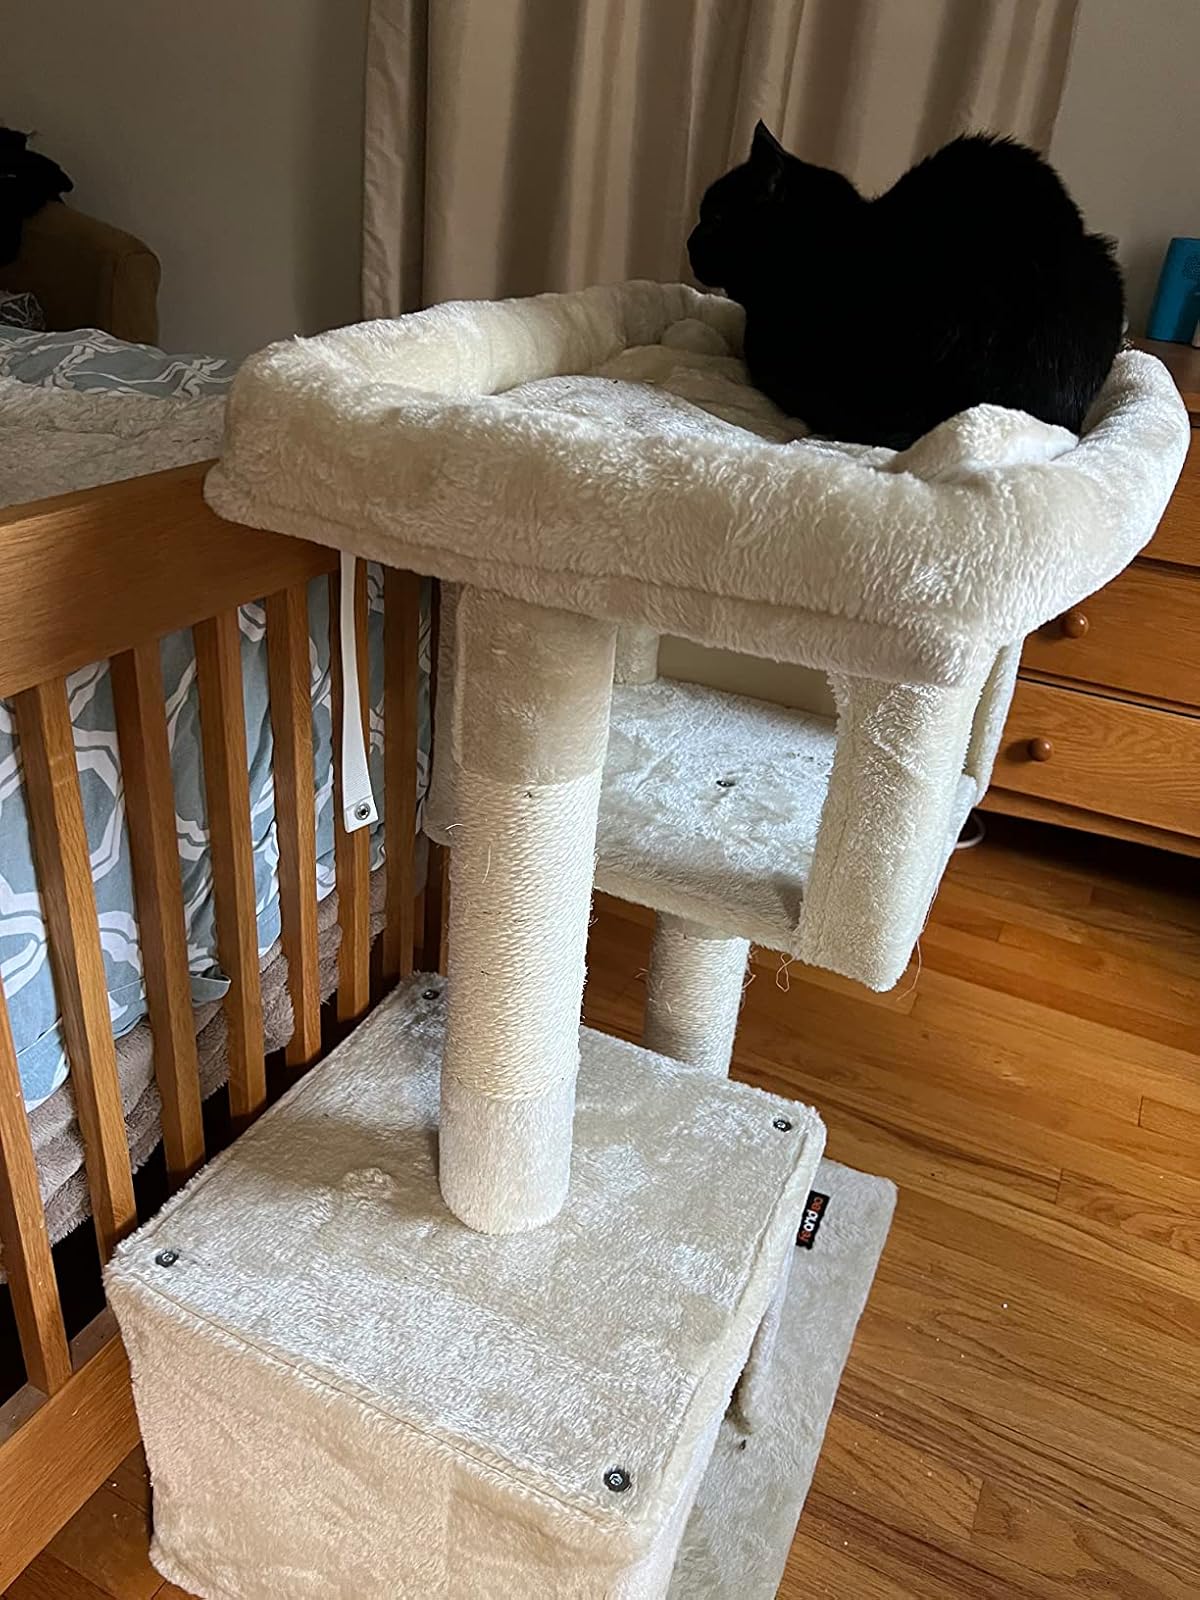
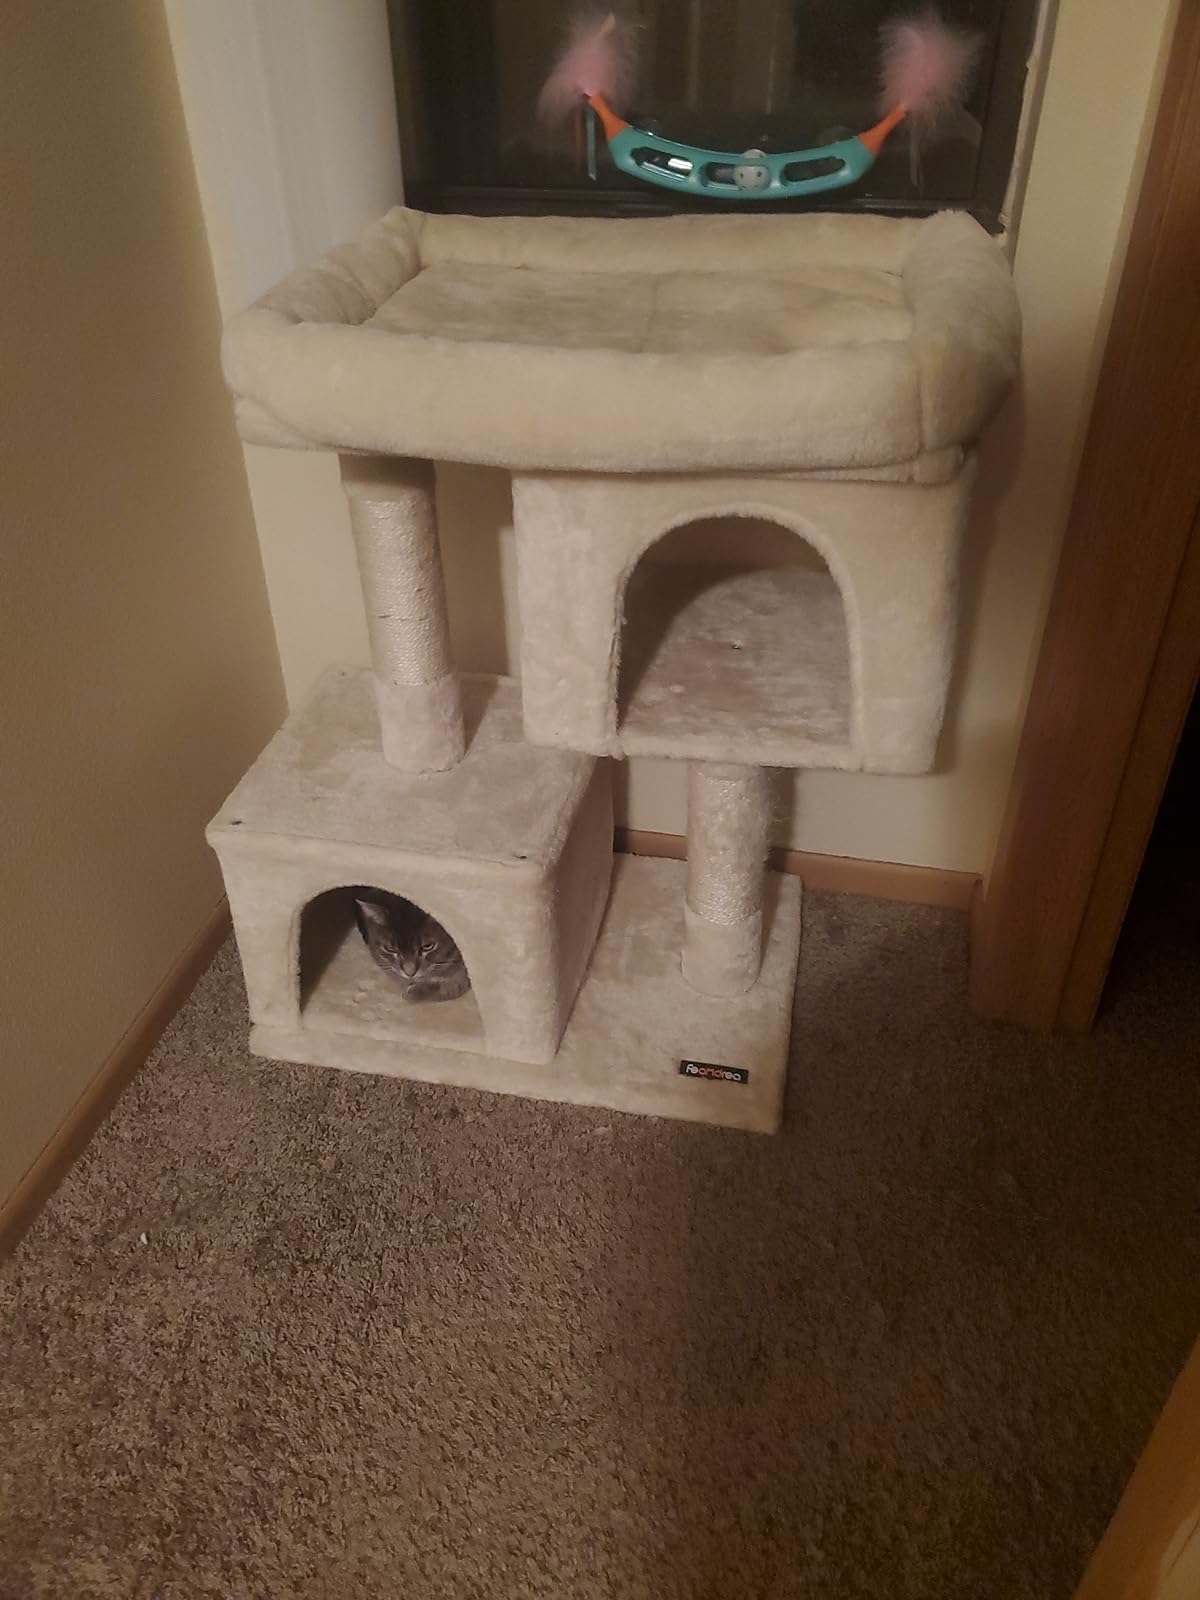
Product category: items_cat tree
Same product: yes